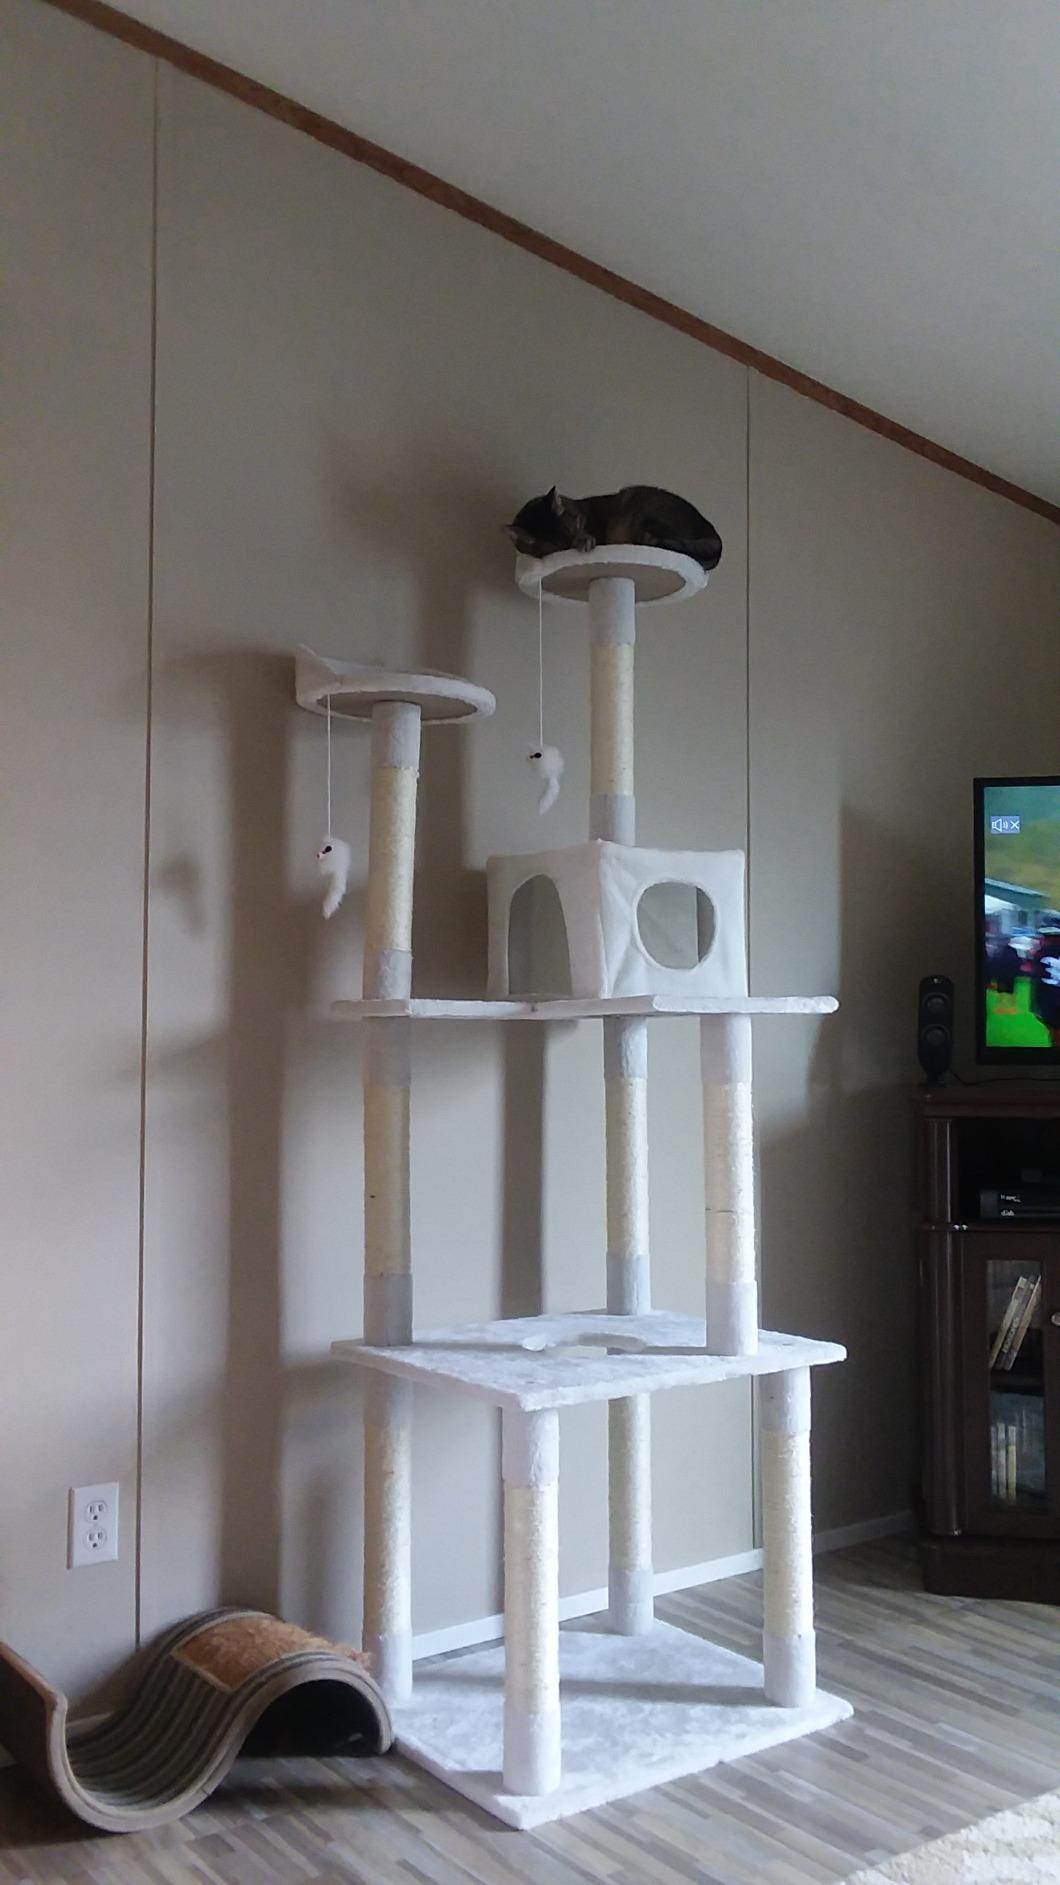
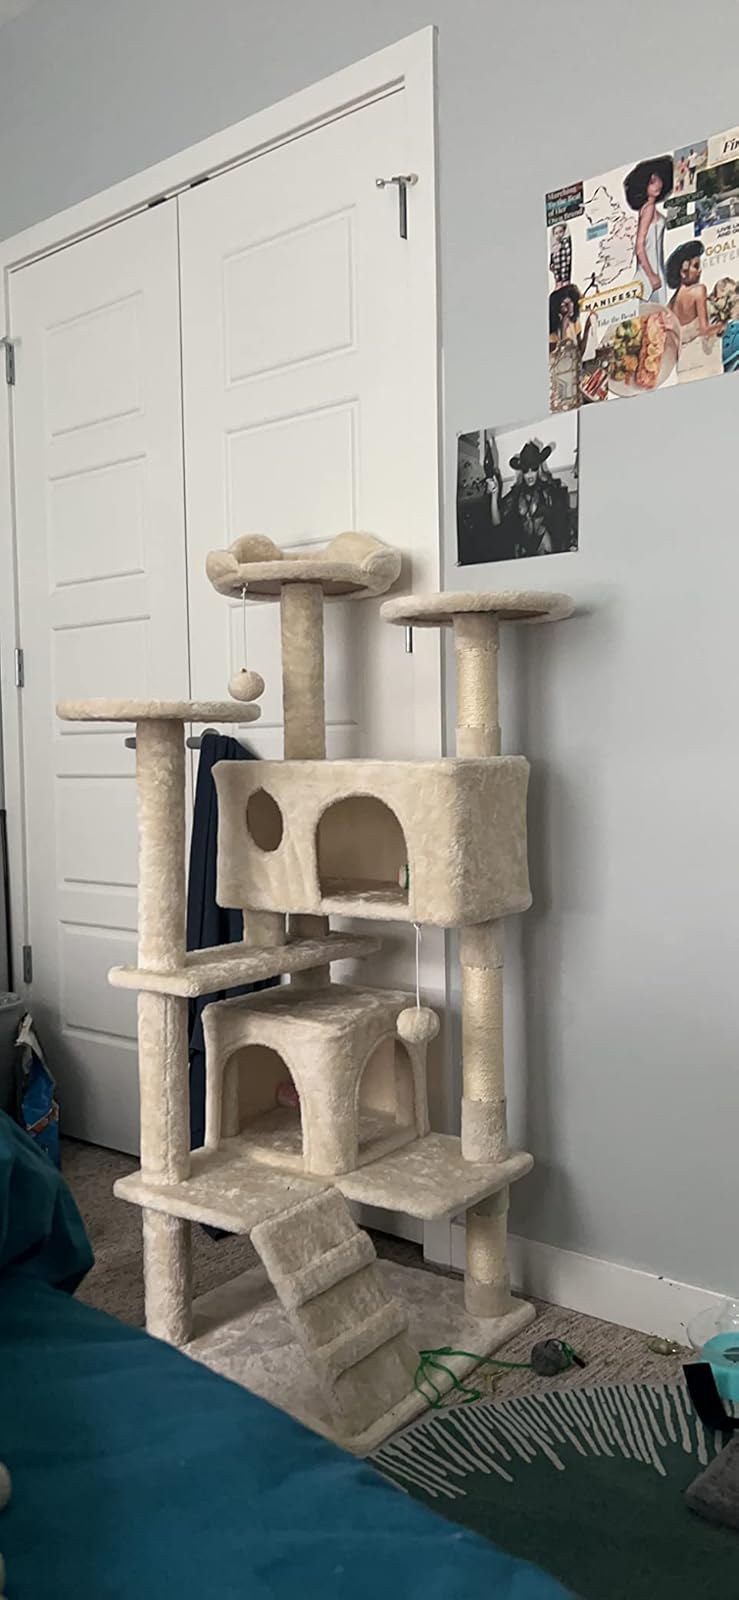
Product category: items_cat tree
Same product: no